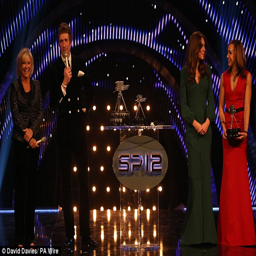
taking centre stage : person chatted away as it was announced professional road racing cyclist had won the coveted title